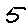
Label: 5